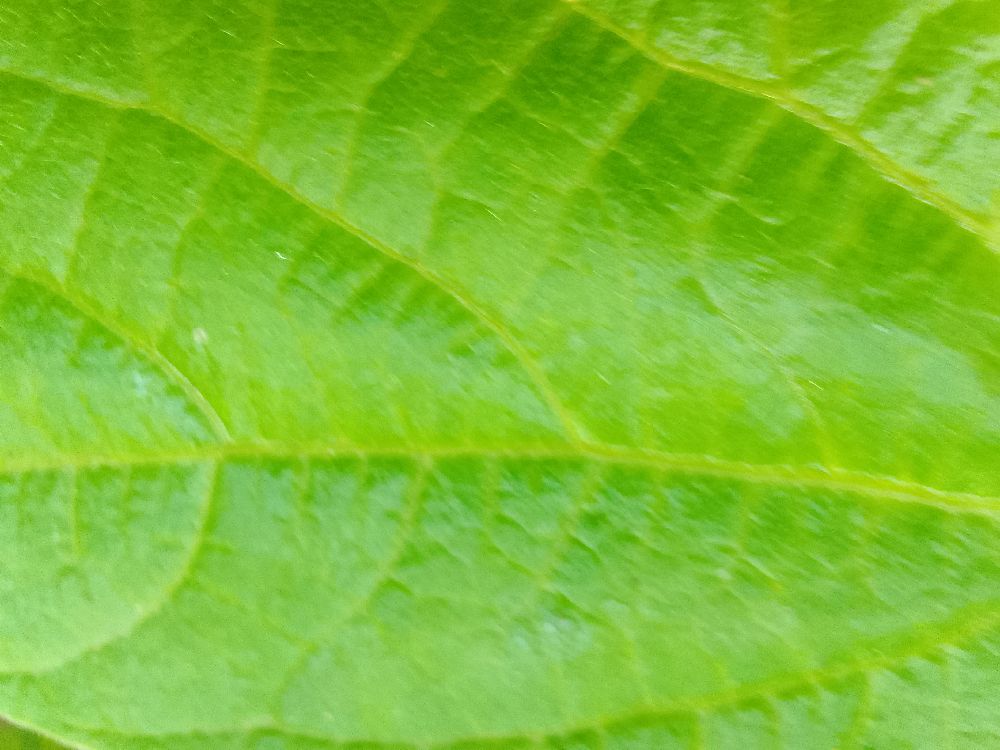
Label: healthy